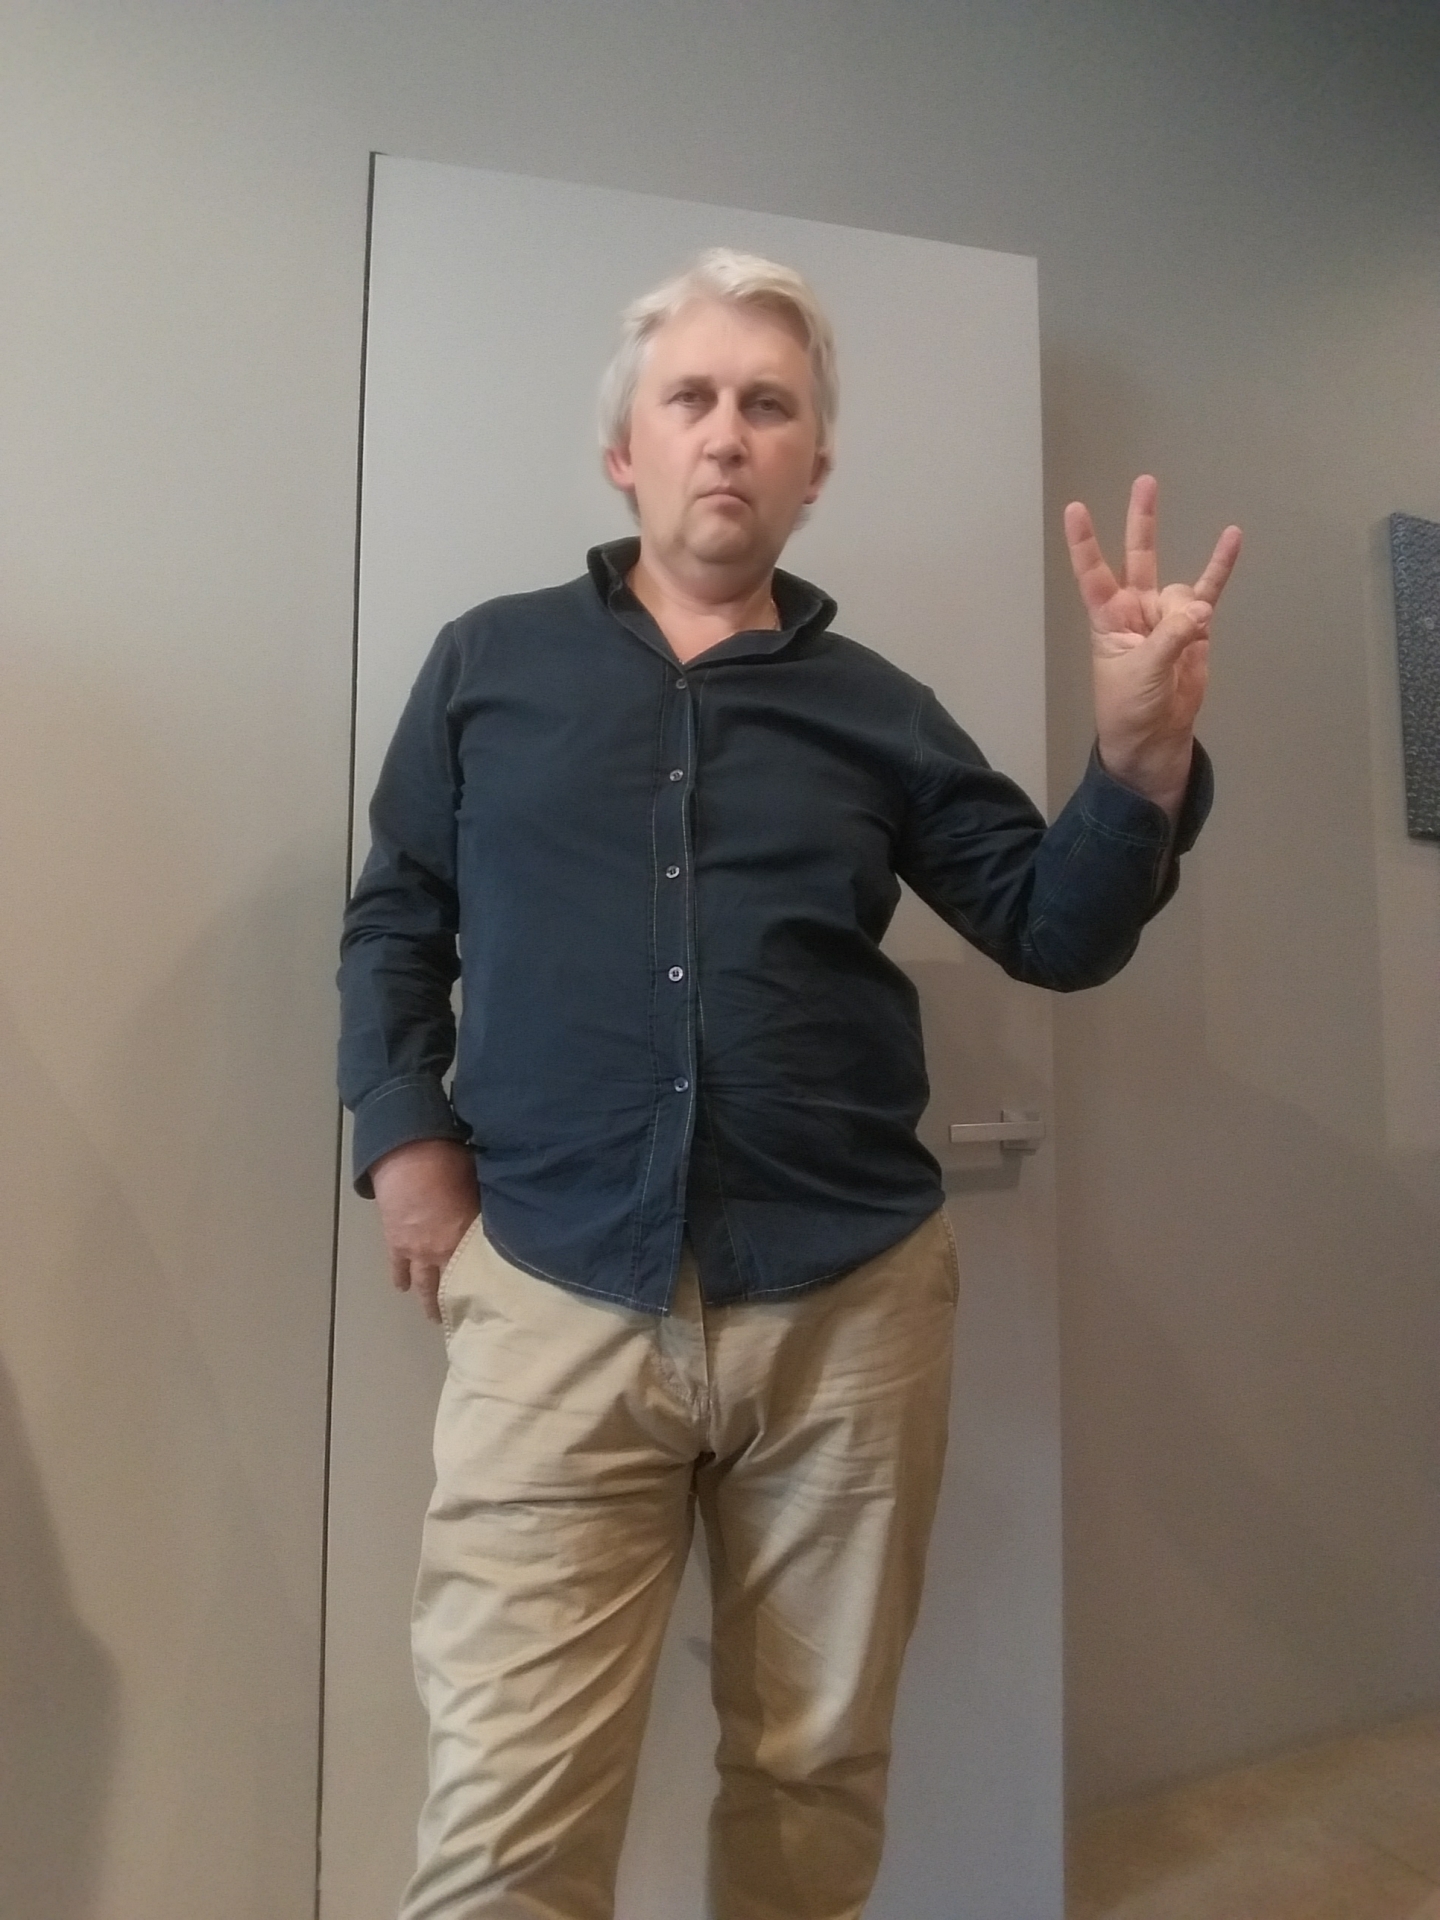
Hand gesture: three3